Kolchugino, Vladimir Oblast

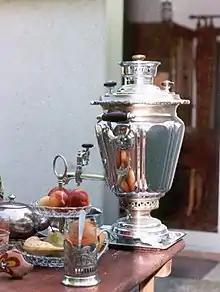
Samovar and "podstakannik" made by Kolchugino plant

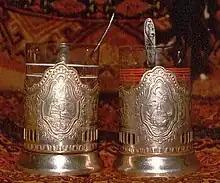
"Podstakanniks" made by Kolchugino plant

The town is well known for its tableware plant, founded by Alexander Kolchugin. Most of Russian tea glass-holders were produced in Kolchugino.